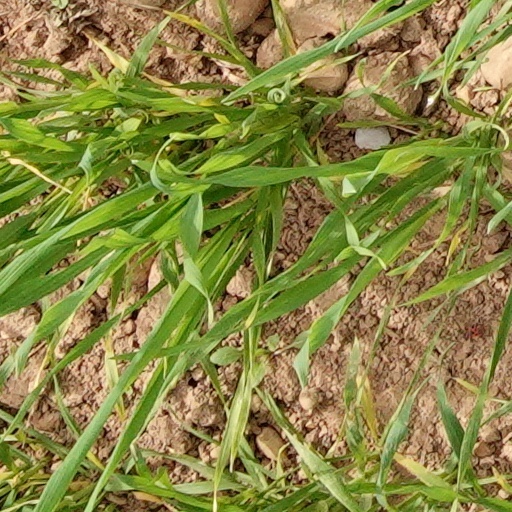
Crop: wheat